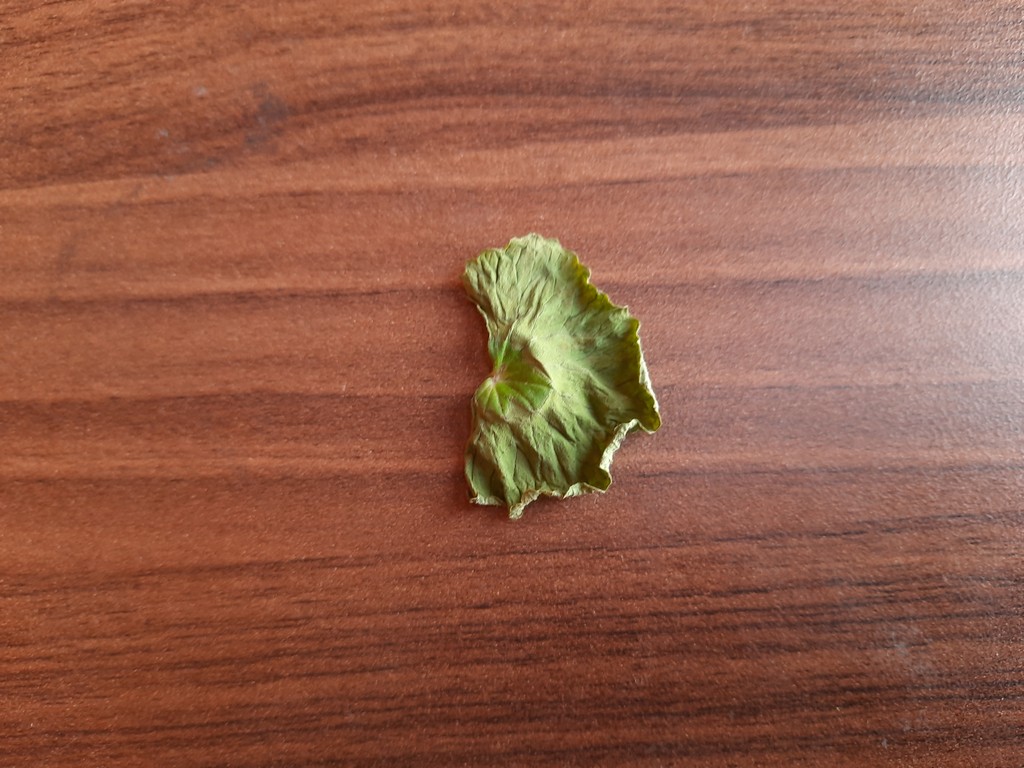
Label: Dried